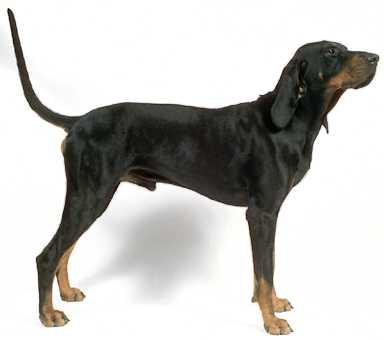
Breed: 225-n000062-black_and_tan_coonhound